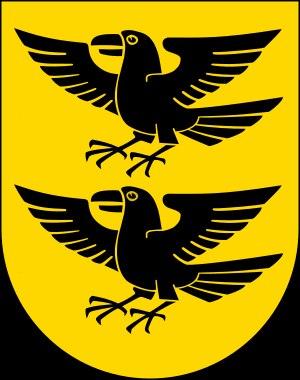
Saint Meinrad d'Einsiedeln, OSB, né vers 797 à Rottenburg et mort le 21 janvier 861 à Einsiedeln, est un ermite à qui l'on attribue la fondation du monastère d'Einsiedeln, dans une région de la Francie orientale devenue ultérieurement le territoire du canton de Schwytz, en Suisse centrale. Il est connu comme le « martyr de l'hospitalité.